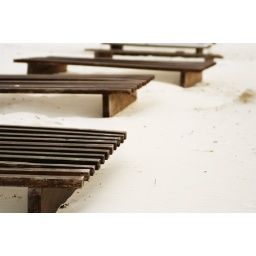
tables in the sand